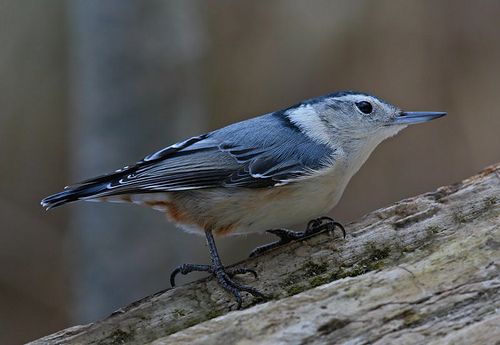
this is a bluish gray bird with a cream colored belly and a large, sharp bill.
this bird has a blue bill, blue wings with black primaries, and a white breast and throat.
this bird has a white belly and breast, with a white nape and long narrow bill.
small headed bird with small size, all black eyes with a medium sized beak. colors are blue and black
this small bird has grey wings, black bill, and a white belly with patches of reddish brown.
this bird is blue with white and has a long, pointy beak.
this is a small gray bird with a light gray eyebrow and sides and brown on its undertail.
the bird has a white belly and outer feathers that are grey and black.
this particular bird has a belly that is white and graythe bird is small and blue with white breast area.
Species: White Breasted Nuthatch